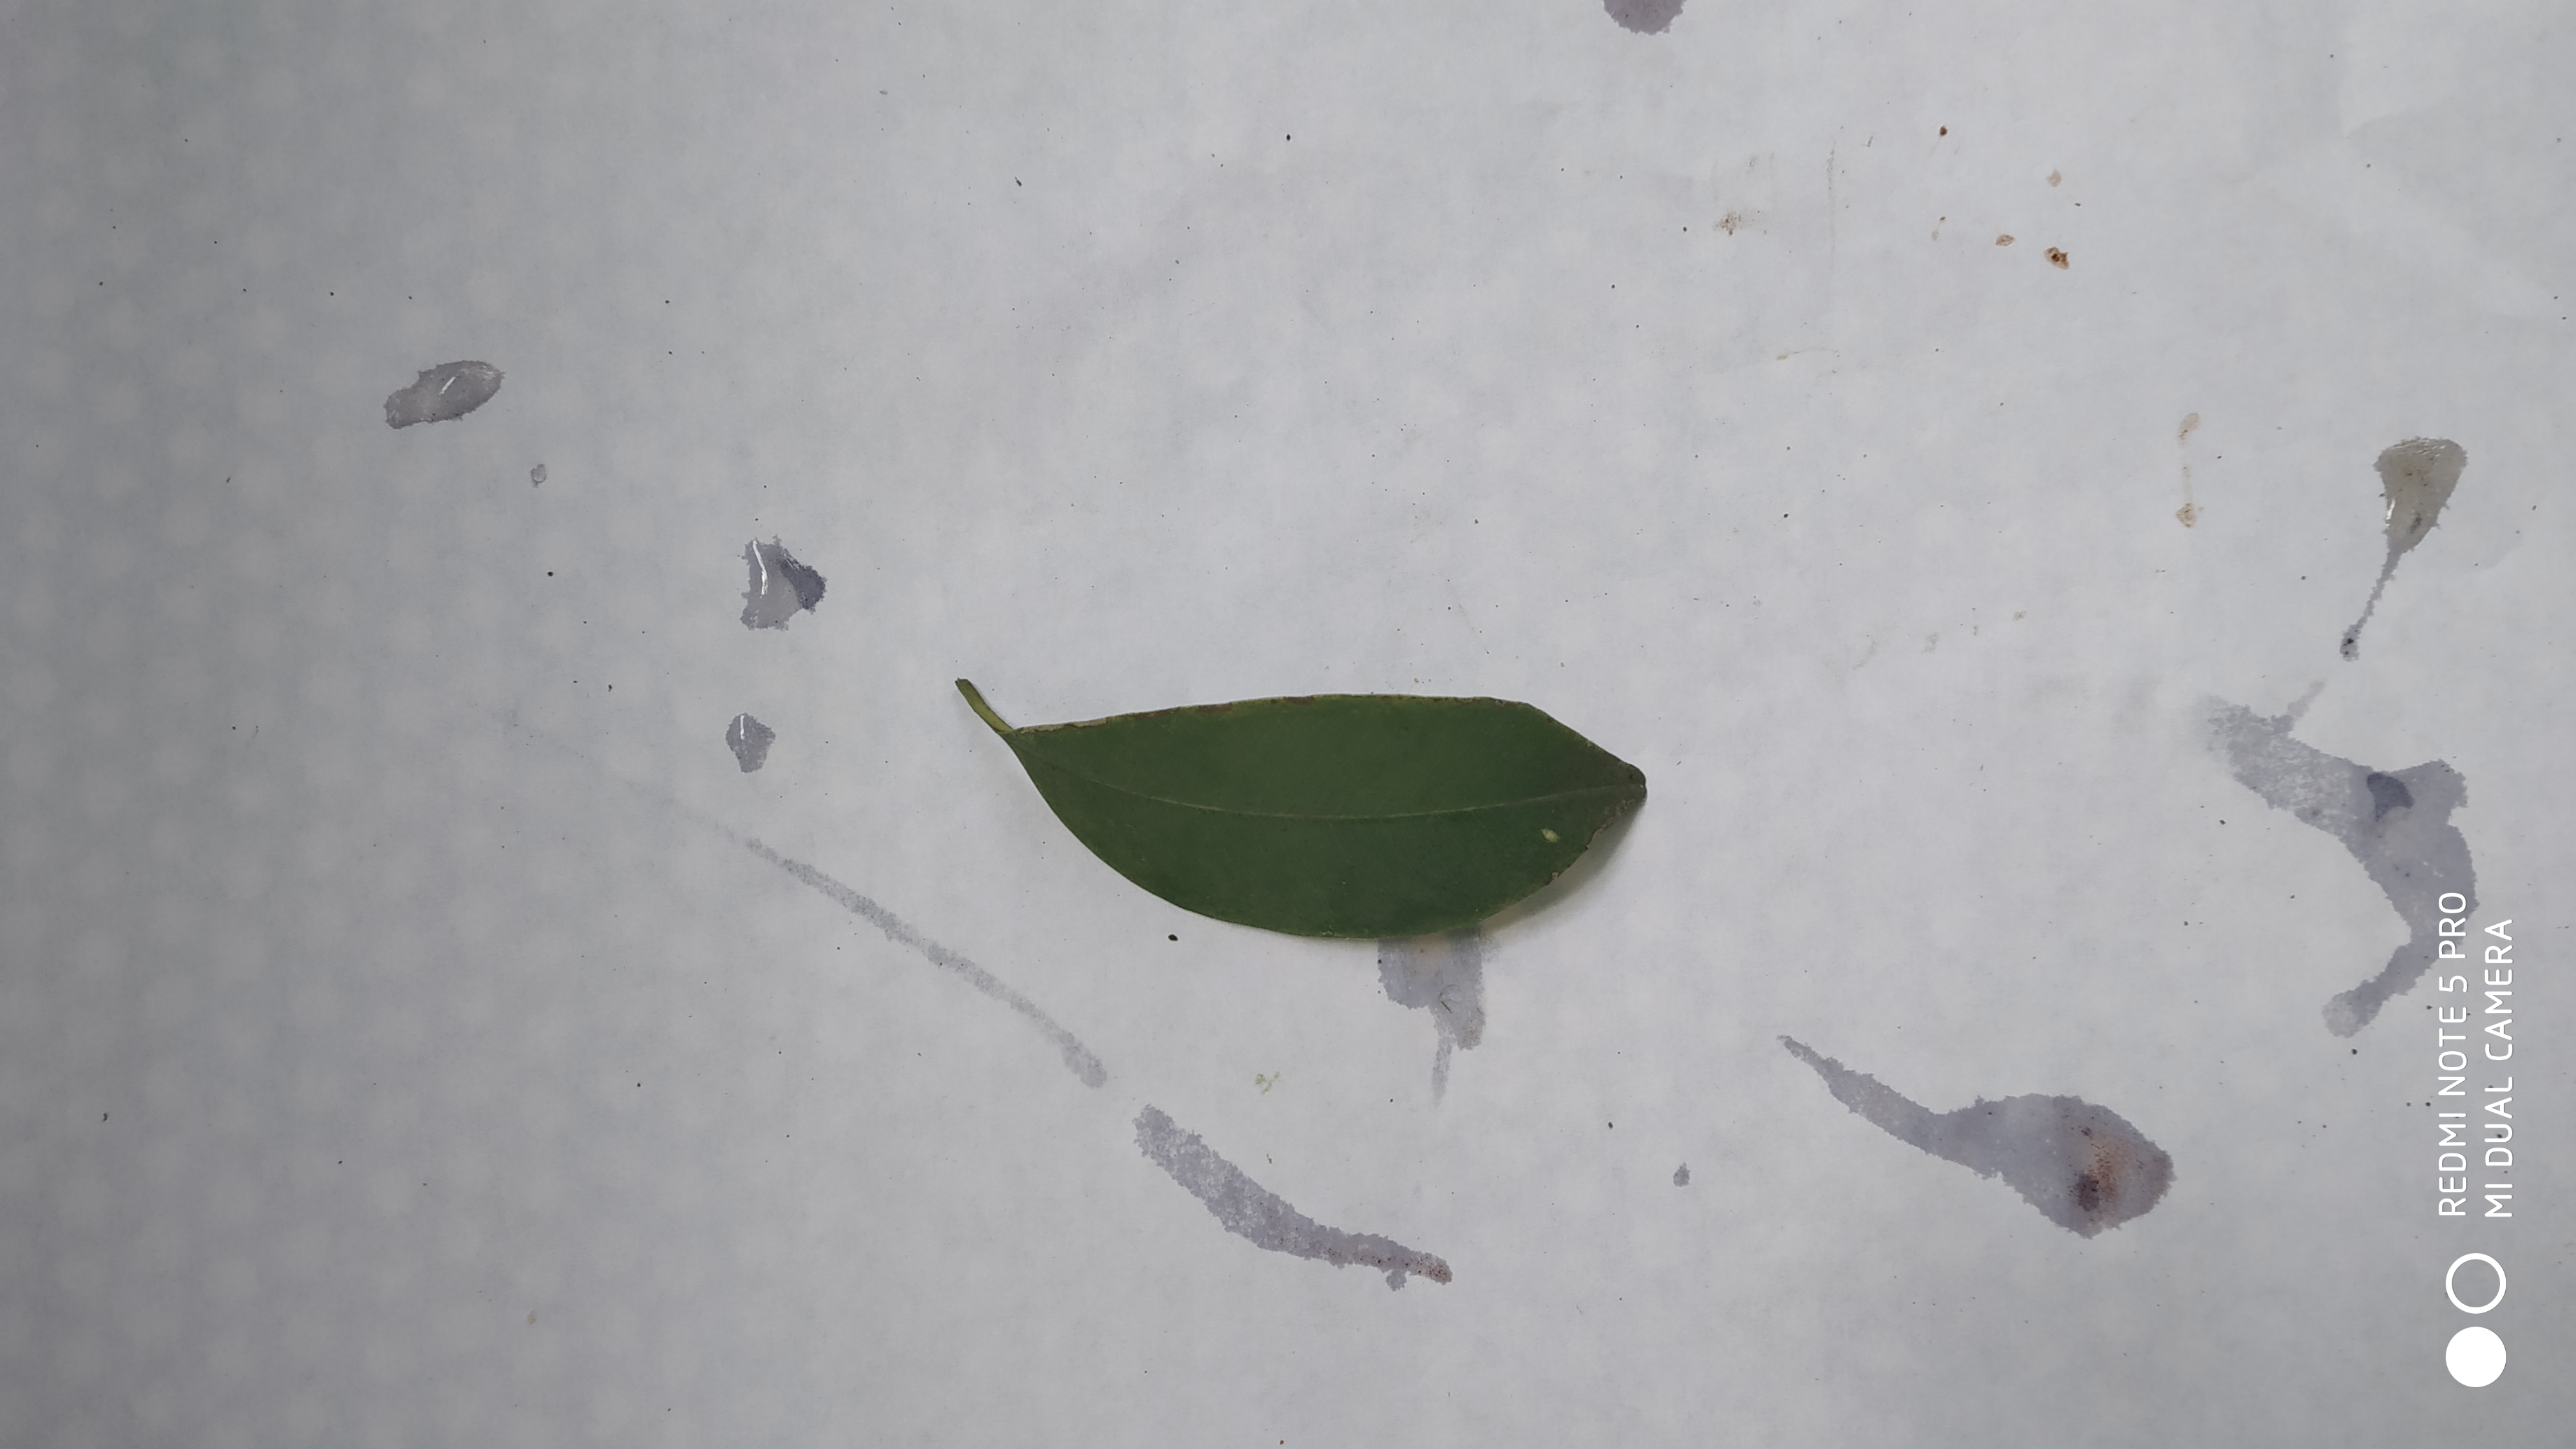
Plant: Sapota